Lithuania men's national basketball team

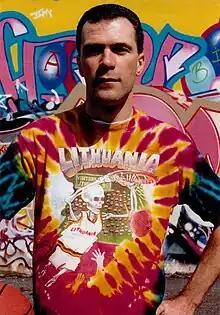
New York artist Greg Speirs wearing the "Skully" tie-dyed T-shirt which he designed and became a symbol of Lithuanian basketball

Afterwards, the country celebrated 70 years of Lithuanian basketball, and among the events was a competition featuring two Lithuanian teams, Latvia, Belarus, Finland, and Illinois State University basketball team. The superiority of the Lithuanians, now counting with Sabonis and Marčiulionis, made them handily beat the opponents. Following it, Lithuania national team was invited to compete in the prestigious annual Acropolis Tournament hosted by Greece, along with Italy and France. Lithuanians began the competition shockingly, immediately crushing the EuroBasket 1991 silver medalists Italians 116–94 (at one point leading by 87–49). Though, then they narrowly lost to the host Greece squad 81–83 and after easily defeating the French squad 109–78, took the second place. Despite not winning the cup, this was a perfect first major international challenge for the Lithuania national team, giving the solid hopes of success for the newly reborn state. Shortly before the opening of the Olympic Games, Lithuanians also overcame the Olympics host Spain 107–97 in Ibiza.